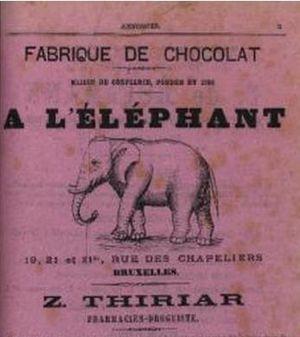
Publicité pour le chocolat Z. THIRIAR (Pharmacien droguiste) de Bruxelles, rue des Chapeliers. Extrait de l'Almanach Commercial de Bruxelles, édition 1875. Rapprochement surprenant avec le logo de la firme ""Côte d'Or"""
Le chocolat [ ʃɔkɔla], terme d'origine mésoaméricaine, est un aliment plus ou moins sucré produit à partir de la fève de cacao. Celle-ci est fermentée, torréfiée, broyée jusqu'à former une pâte de cacao liquide dont est extraite la matière grasse appelée beurre de cacao. Le chocolat est constitué du mélange, dans des proportions variables, de pâte de cacao, de beurre de cacao et de sucre ; auxquels sont ajoutées éventuellement des épices, comme la vanille, ou des matières grasses végétales.